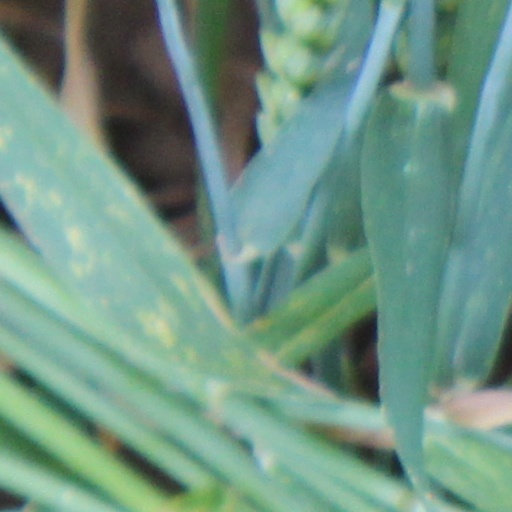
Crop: wheat